Bernhard Goldenberg

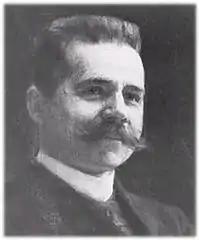

Bernhard Goldenberg (20 March 1872 in Dahlerau – 30 May 1917 in Essen) was a German engineer.